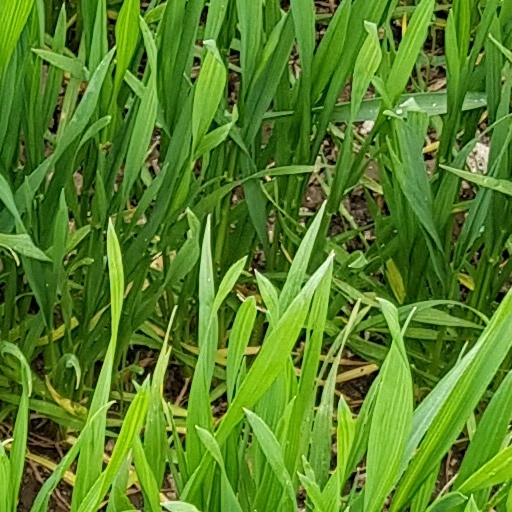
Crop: wheat